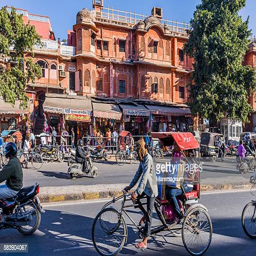
a rickshaw in a street